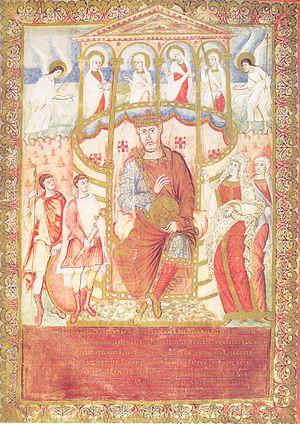
L’historien arabe al-Yaqubi donne pour capitale de l’Éthiopie Kabar, dans le Choa, dans ses traités écrit en 872 et 889. Plus tard, Al-Mas'ûdî mentionne encore Kabar ou Kubar, et des rapports commerciaux avec le Yémen par les ports de Dahlac, Zeïla et Batsé. D’autres détails précisent que l’État éthiopien s’est déplacé jusqu’aux régions de l’Aouache, des rivières Gimma et Ouanchét et de la haute vallée de l’Omo. Le déplacement de la capitale à Kabar entraîne la progression du christianisme vers l’intérieur, alors que l’islam se propage sur le littoral africain.
Les Carolingiens forment une dynastie de rois francs qui régnèrent sur l'Europe occidentale de 751 jusqu'au Xᵉ siècle.
La Bible de Saint-Paul-hors-les-Murs est un manuscrit enluminé de la Bible, créé au IXᵉ siècle, probablement dans un monastère de la région de Reims. Il fut offert par Charles le Chauve au pape Jean VIII en 875. Le manuscrit est conservé aujourd’hui à l’abbaye de Saint-Paul-hors-les-Murs de Rome.